Missouri State University

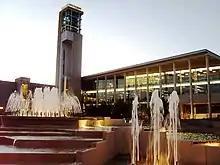
Duane G. Meyer Library and Jane A. Meyer Carillon with the John Q. Hammons Fountain

Facing National Avenue is the "Historic Quadrangle," containing Carrington Hall (1908), Hill Hall (1923) and Siceluff Hall (1927), as well as Cheek Hall (1955) and Ellis Hall (1959). South of that area is Pummill Hall (1957), Karls Hall (1958) and Craig Hall (1967), which contains the Coger Theater and is the site of an annual outdoor summer tent theatre program. Including the Art Annex (1958) acquired from nearby Camp Crowder.